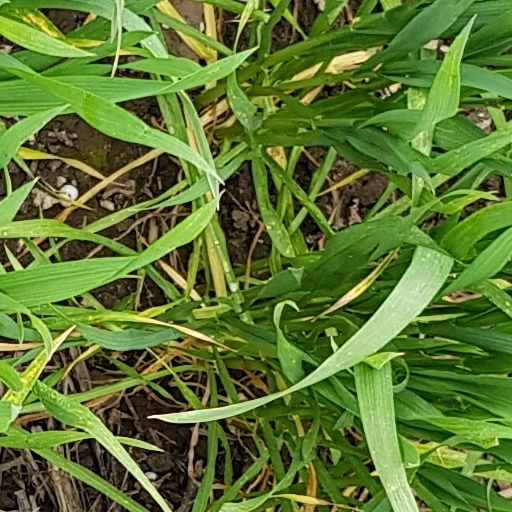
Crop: wheat